Shade-grown coffee

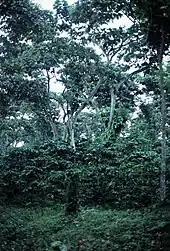
Canopy coverage of a mostly traditional shade coffee plantation. Most of the canopy has been left undisturbed and coffee shrubs have been planted in the understory.

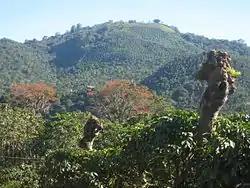
Coffee plantation with shade trees in Orosí, Costa Rica. The red trees in the background provide shade; those in the foreground have been pruned to allow full exposure to the sun.

Rustic is the least intensive and rarest practice. With this method, coffee shrubs are planted in the existing forest with only the lowest strata of the forest removed and replaced with the coffee crop, so there is little alteration of the native plants. This coffee growing system features minimal management and no use of pesticides or herbicides. For this reason, a shade covered coffee plantation may survive economic setbacks by the farmer where an unshaded plantation would not. Being the least capital-intensive method, the traditional rustic coffee system is marked by a low yield. As an example, a large fraction of coffee in India is grown by this method.